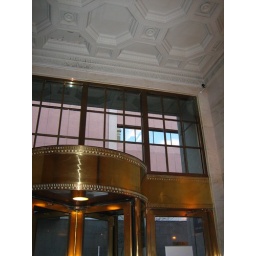
near main door, Landmark theater office building